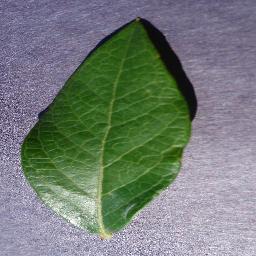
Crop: blueberry
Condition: healthy